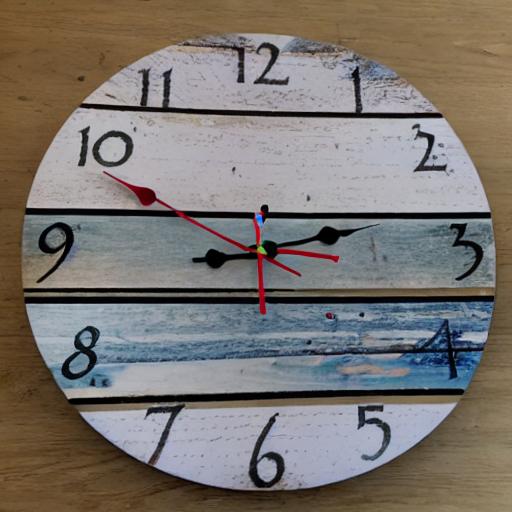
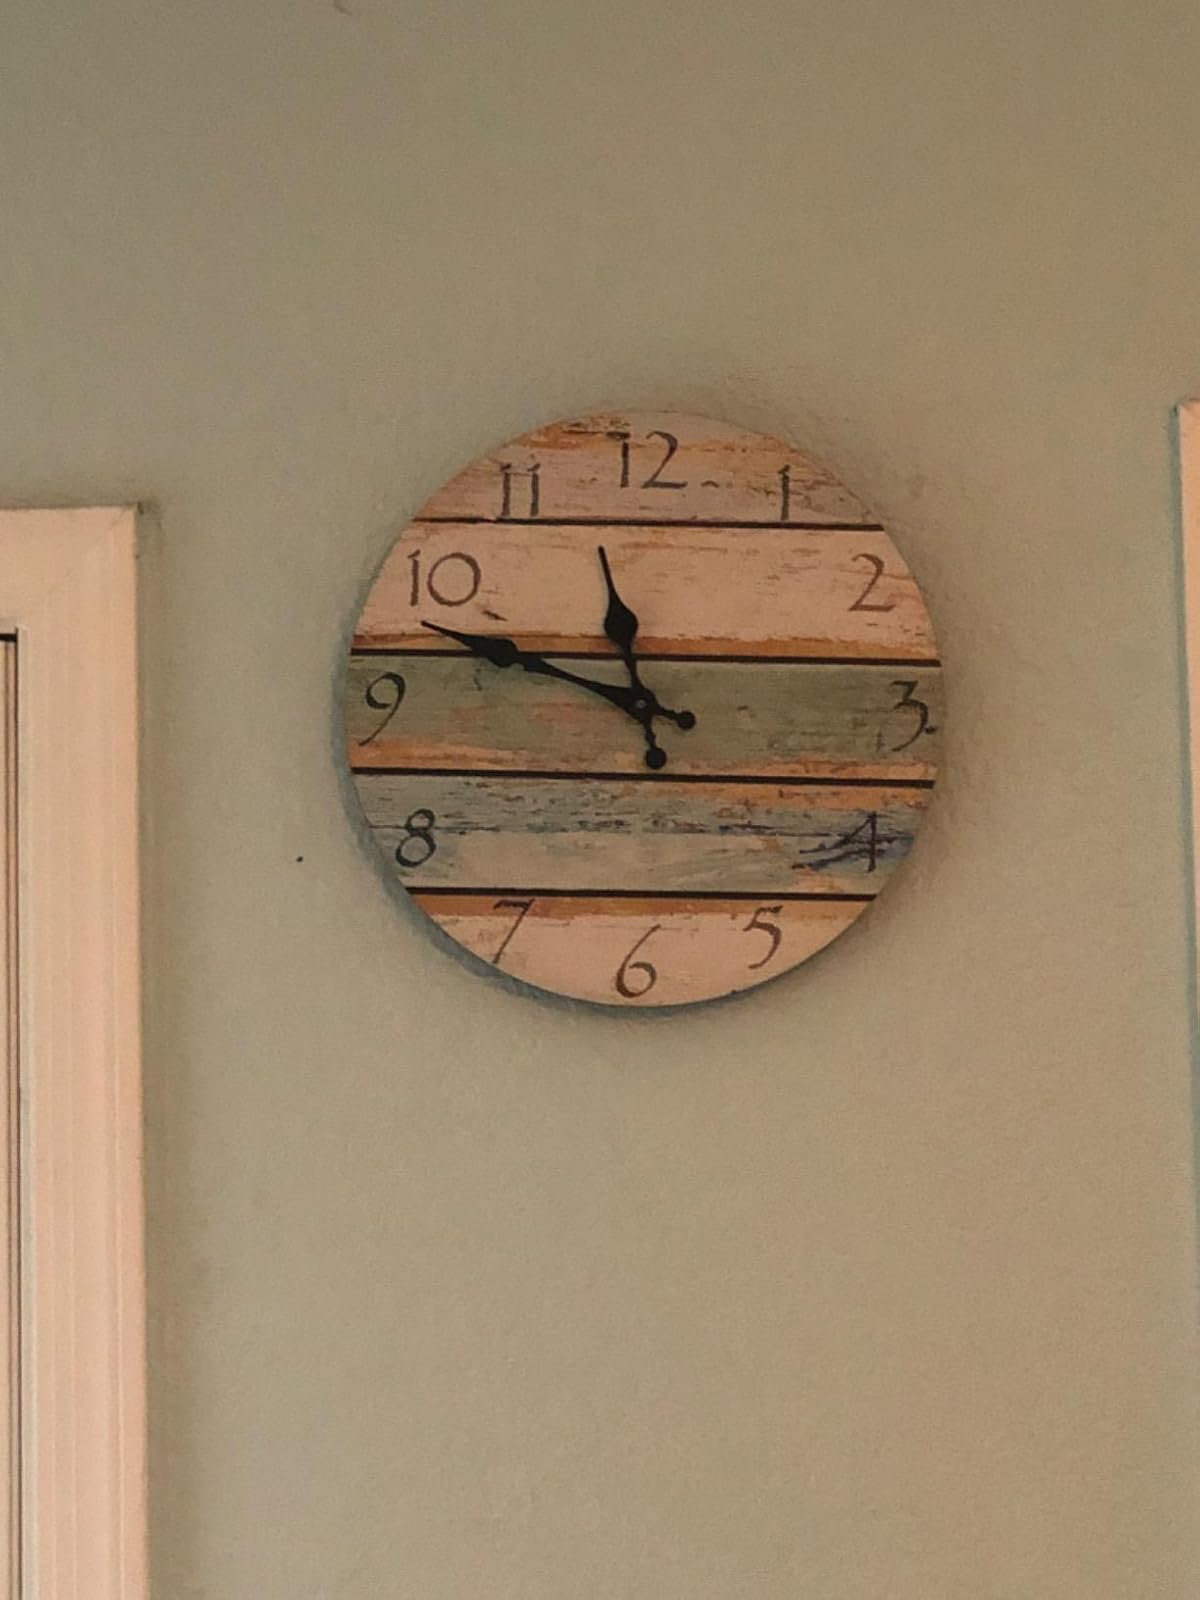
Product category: clock
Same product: no